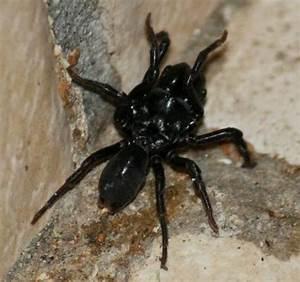
spider